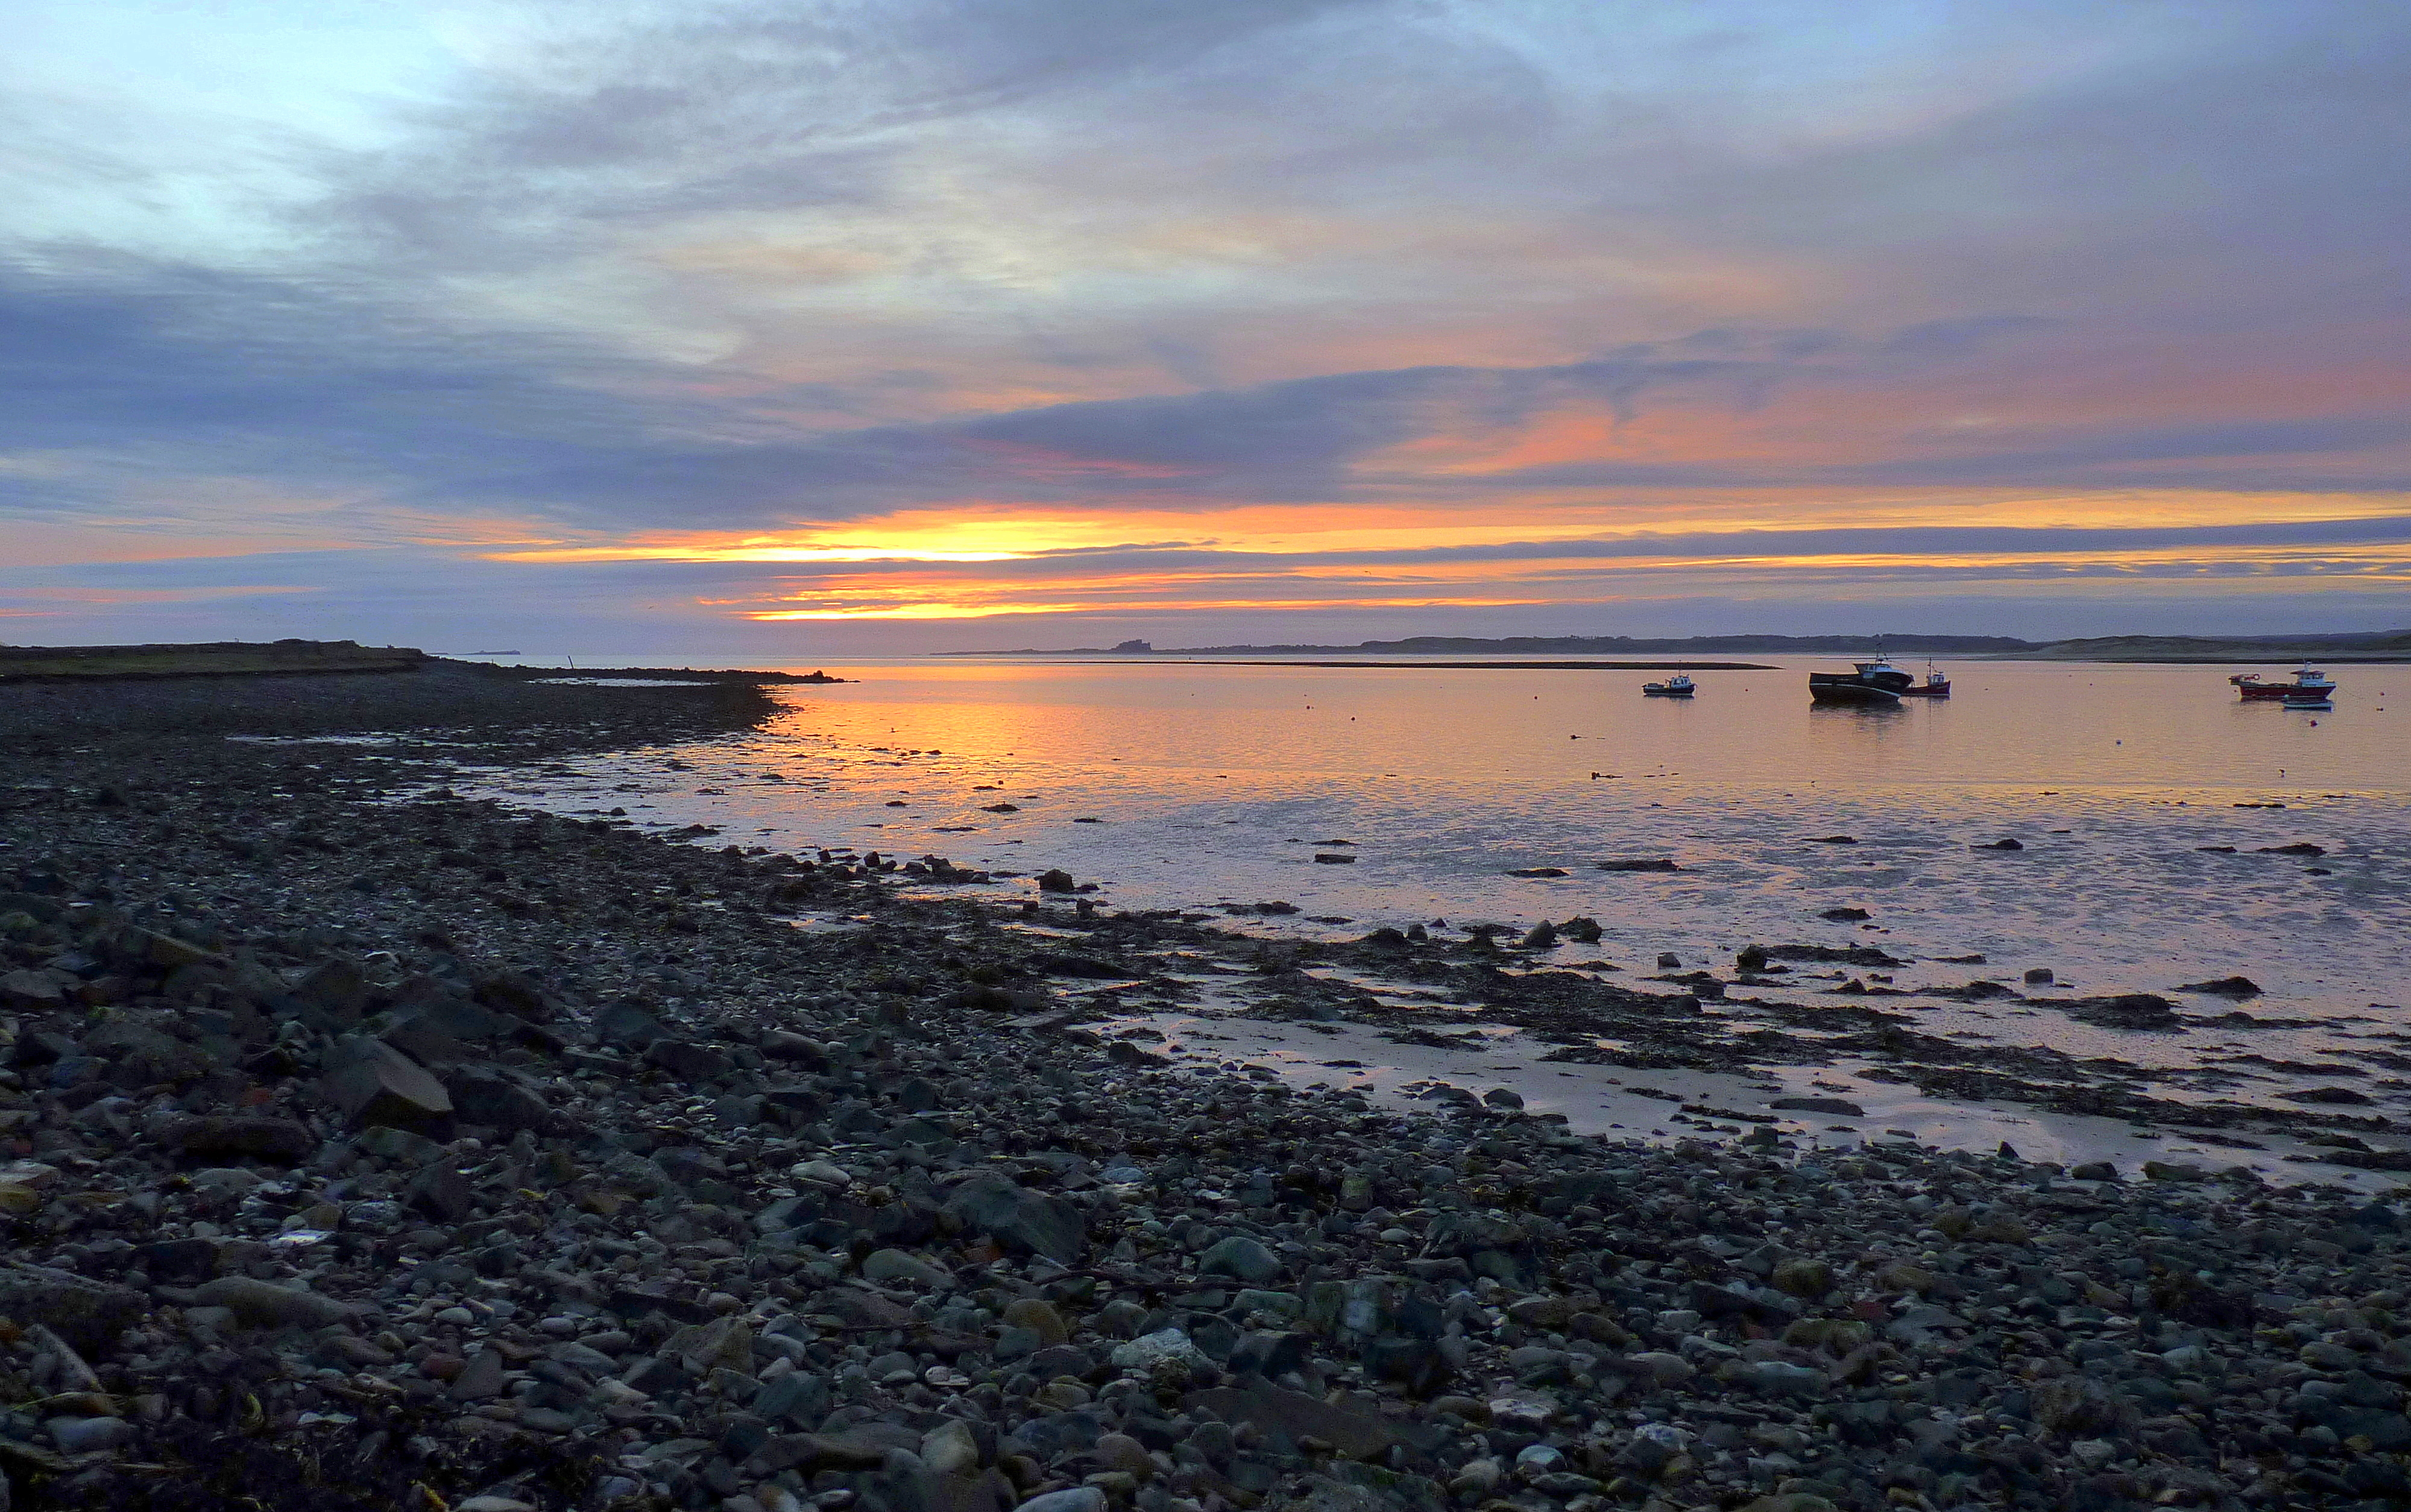
beach, sea, coast, sand, ocean, horizon, cloud, sunrise, sunset, morning, shore, wave, dawn, dusk, evening, bay, body of water, boats, holyisland, fz38, cape, wind wave